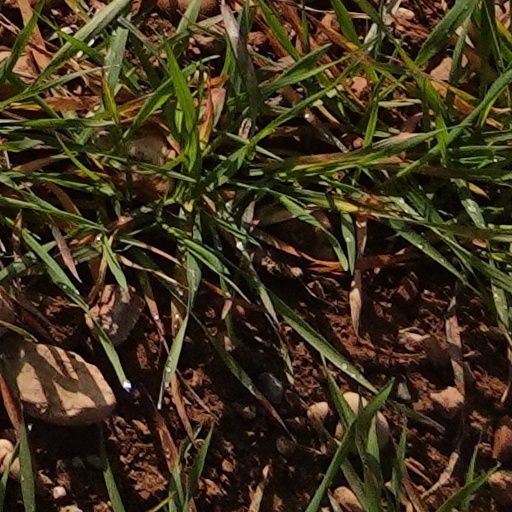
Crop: wheat